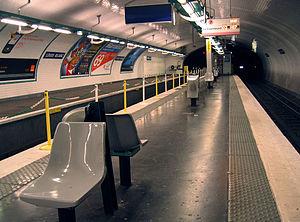
Joseph-André Motte (Français, 1925-2013): siège ""Motte"", RATP 1973, coque en tôle 10/20 emboutie et émaillée, Louis Blanc metro station."
La liste des stations du métro de Paris propose un aperçu des stations actuellement en service, fermées ou autres, du métro de Paris, en France. Le métro a ouvert en 1900 et comprend 302 stations et 383 points d'arrêt, depuis le 23 mars 2013. Les stations fermées ne sont pas comptées dans le total.
La ligne 7 bis du métro de Paris est l'une des seize lignes du réseau métropolitain de Paris.